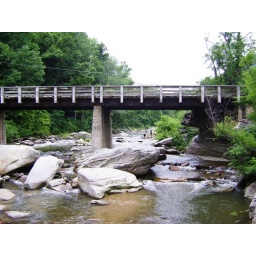
This is the bridge that you cross going up to Chimney Rock State Park. It is over The Broad River.